Barbentane

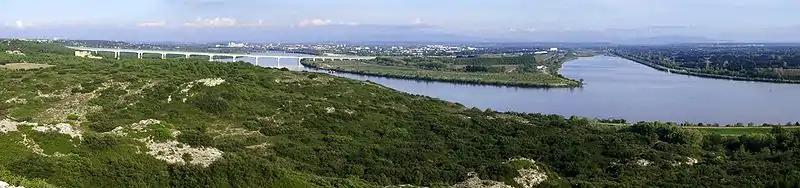
The confluence of the Durance and the Rhone

The north-western tip of the commune is the confluence of the Durance river, which forms the northern border of the commune, and the Rhône river, which forms the western border. The "Canal des Alpines" comes from the east and passes through the commune to continue south-west, parallel to the Rhône.